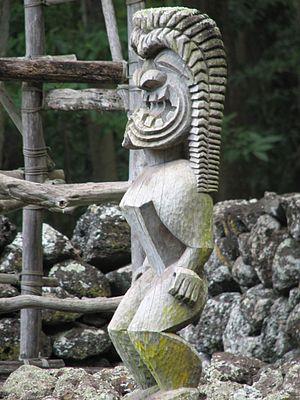
Kū ou Kū-ka-ili-moku est le dieu de la guerre de la mythologie hawaïenne. Avec Kanaloa, Kāne et Lono, il fait partie des quatre divinités les plus importantes des Hawaïens. Il est l'époux de la déesse Hina.